Question: Please indicate a possible affordance area of the bench that can be used for sitting
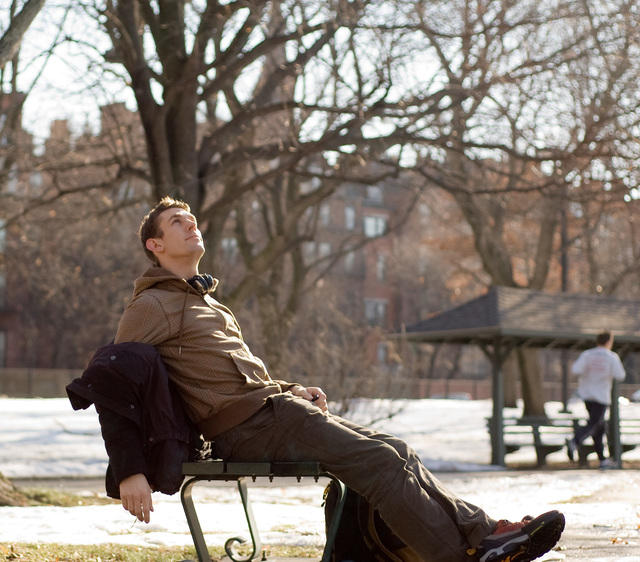
Answer: [181.492, 438.35, 393.099, 476.921]